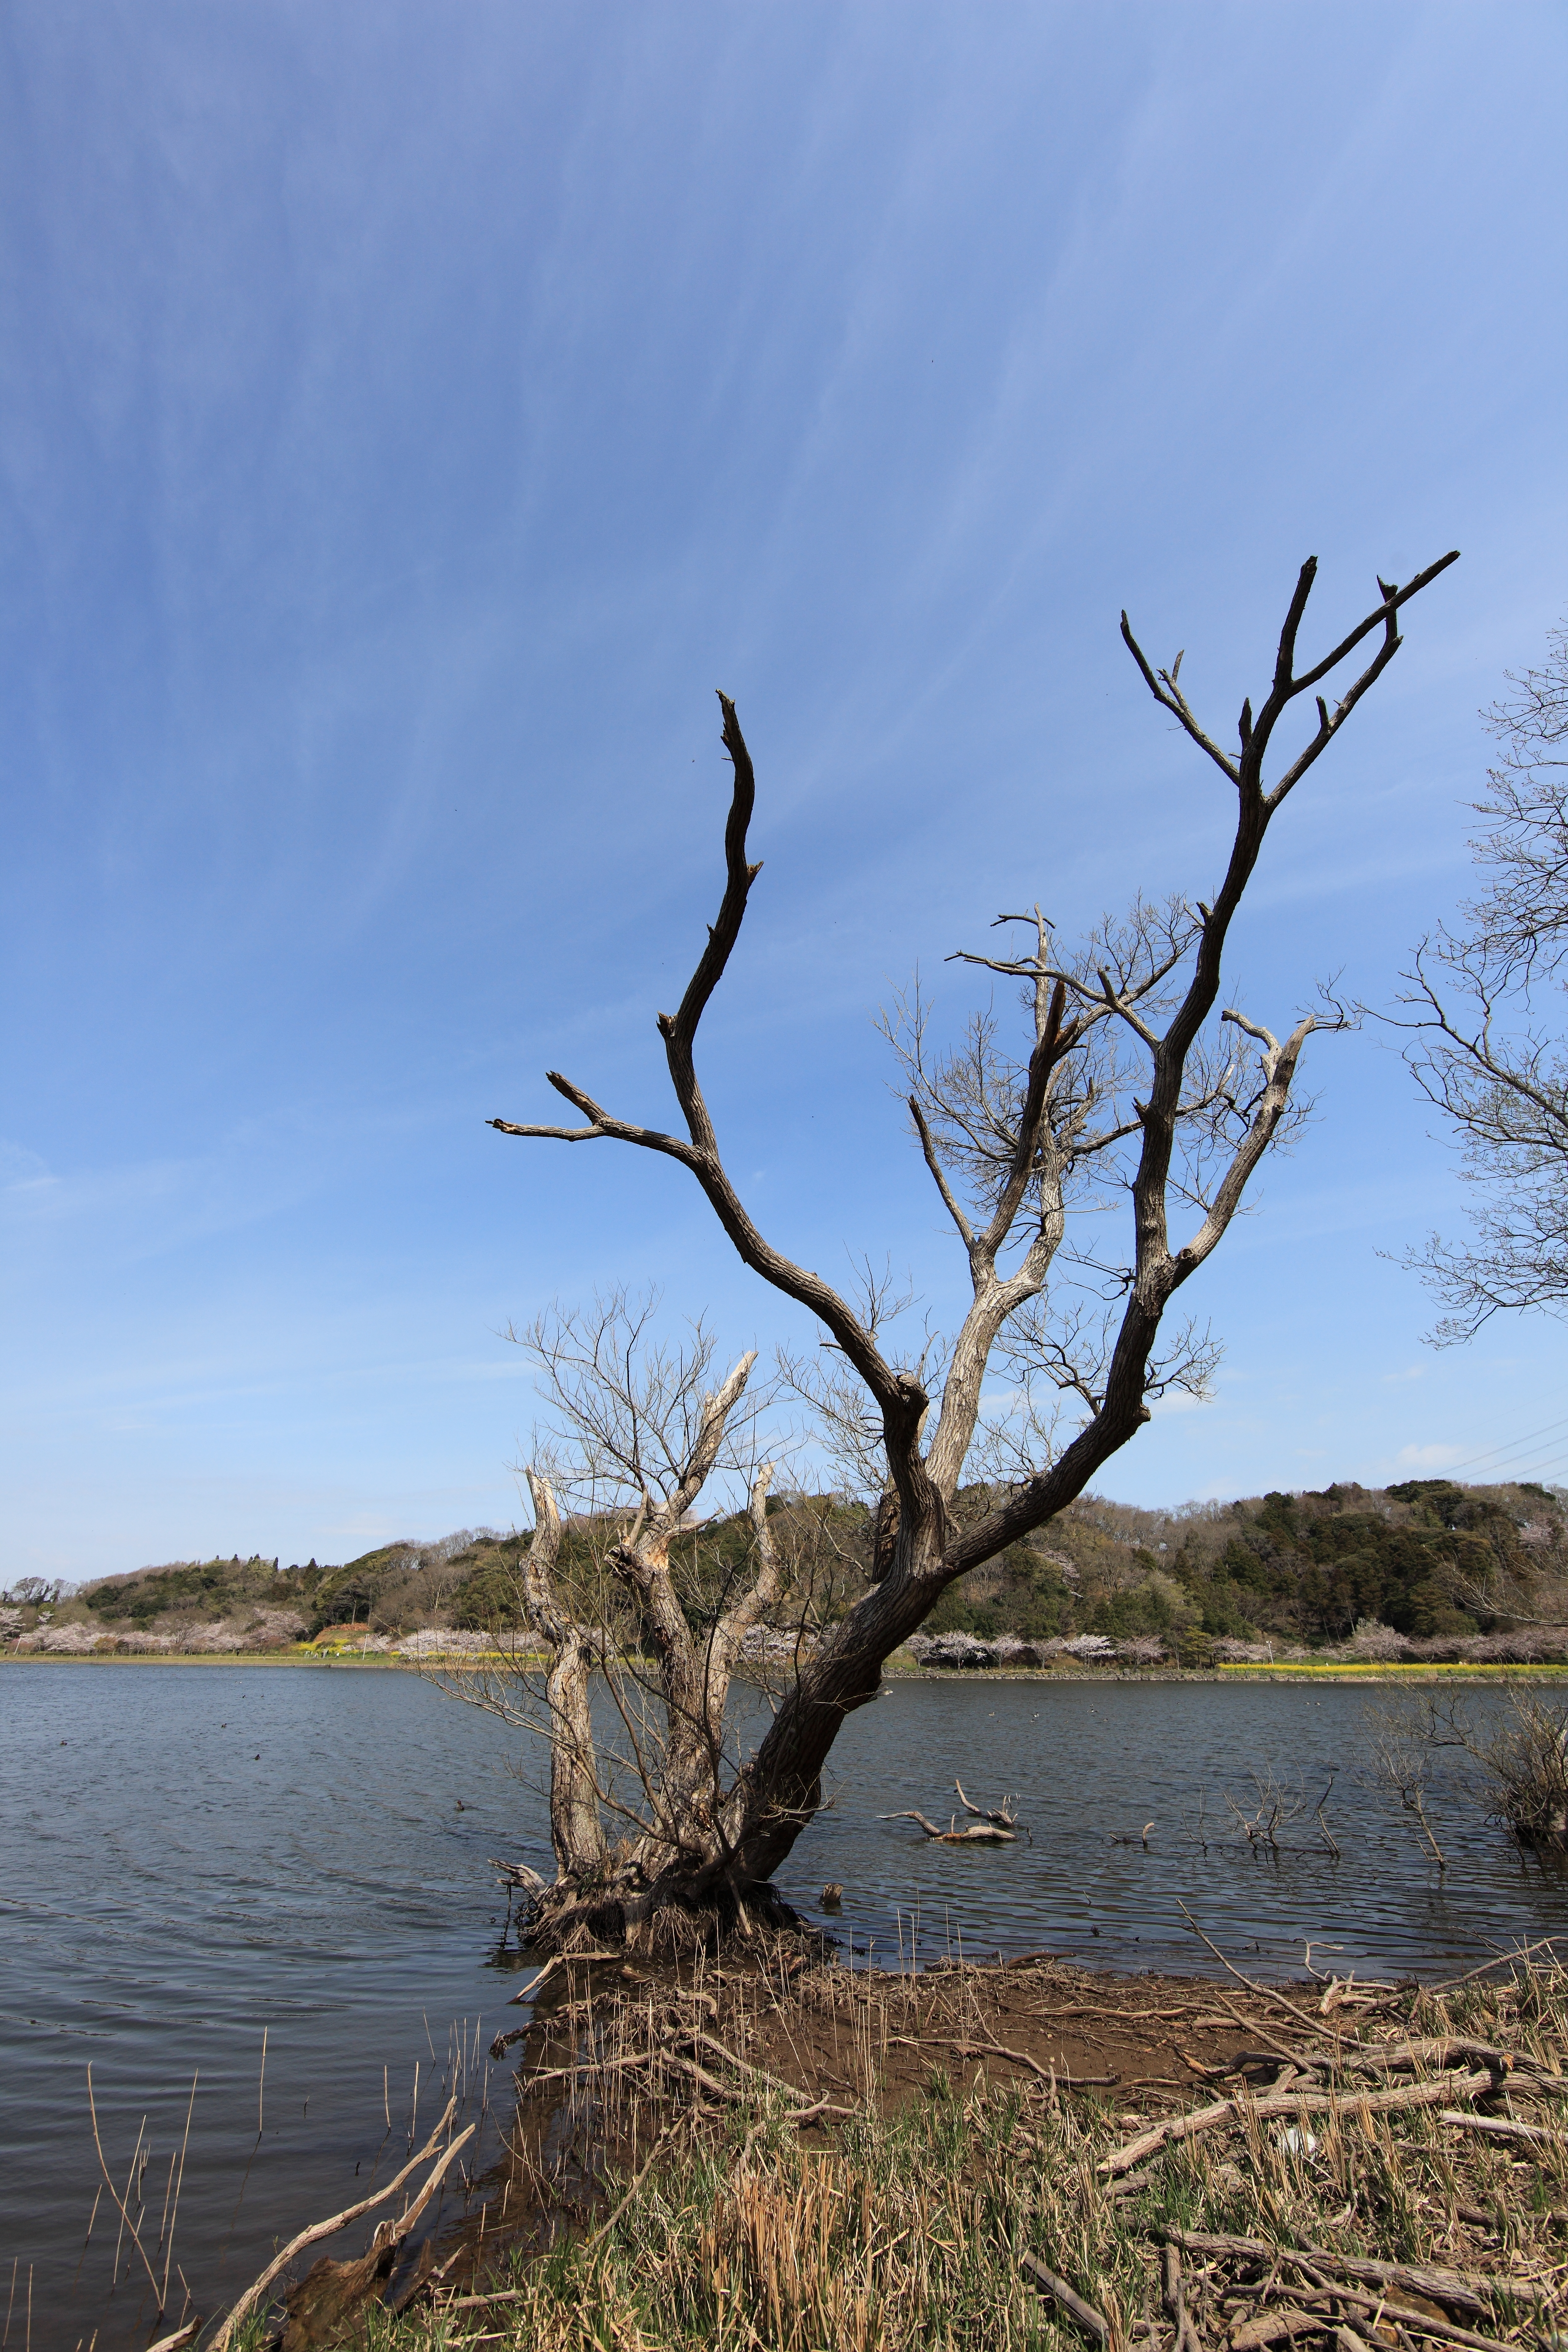
landscape, sea, coast, tree, water, nature, grass, wilderness, branch, plant, flower, lake, river, pond, reflection, high, park, cool image, wetland, 5d, hires, habitat, markii, hi, res, resolution, chiba, sodegaura, sodegaurakouen, natural environment, woody plant